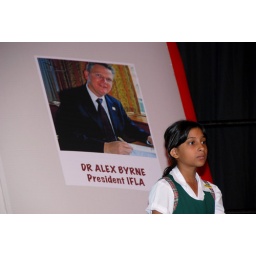
Alex Byrne in the book and young girl - 7228